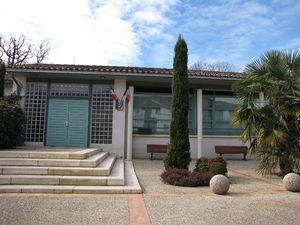
Mairie de Villemade
Villemade est une commune française située dans le département de Tarn-et-Garonne, en région Occitanie.